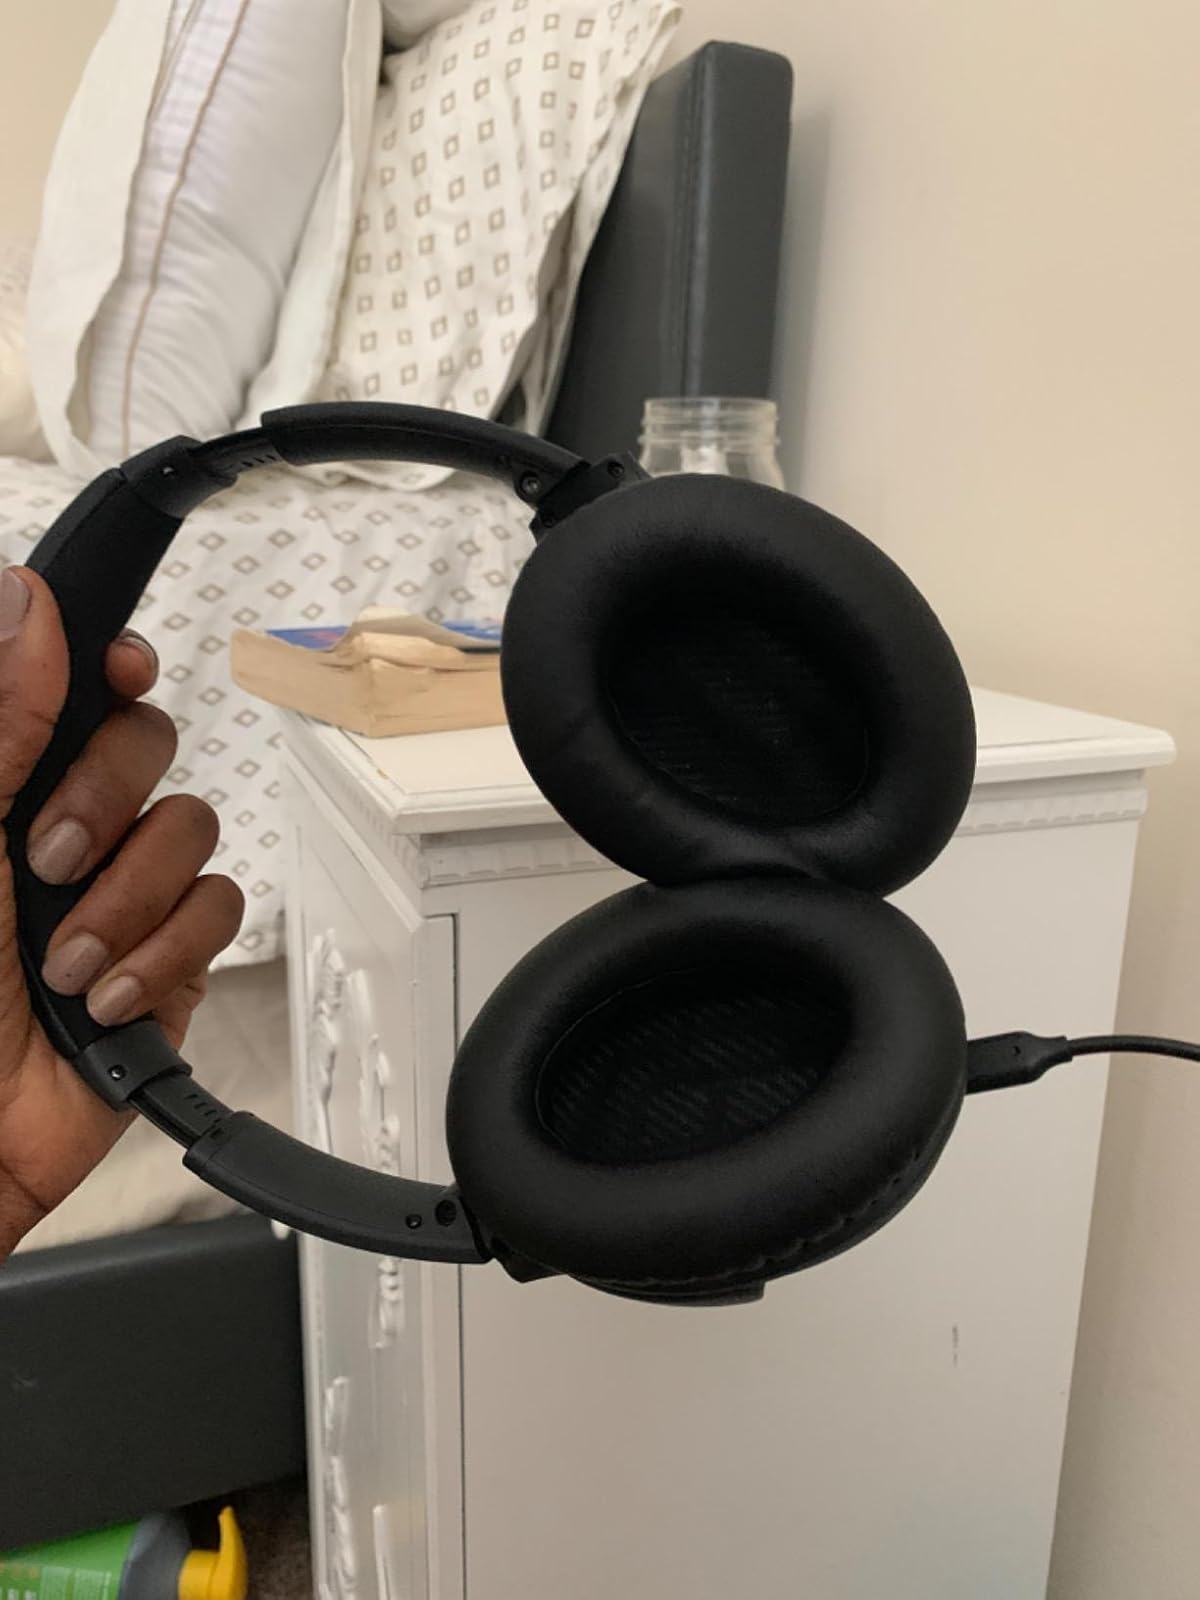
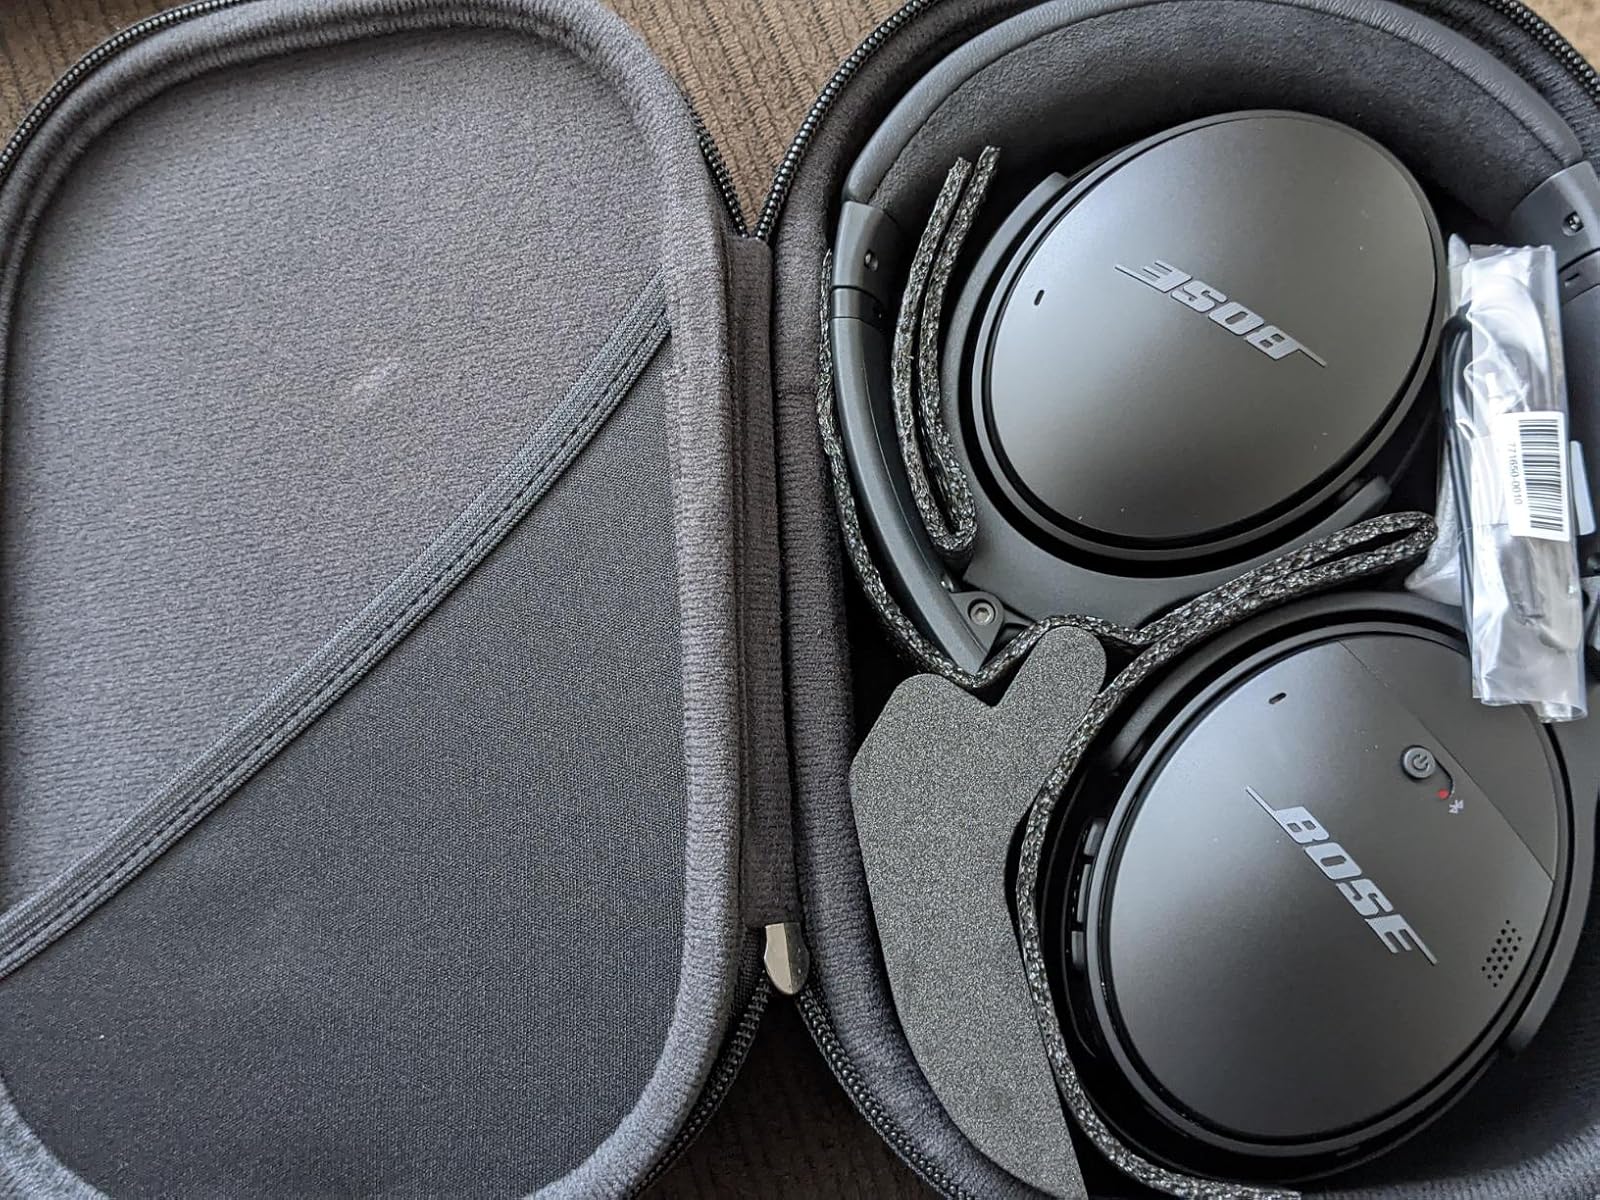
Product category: headphones
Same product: yes